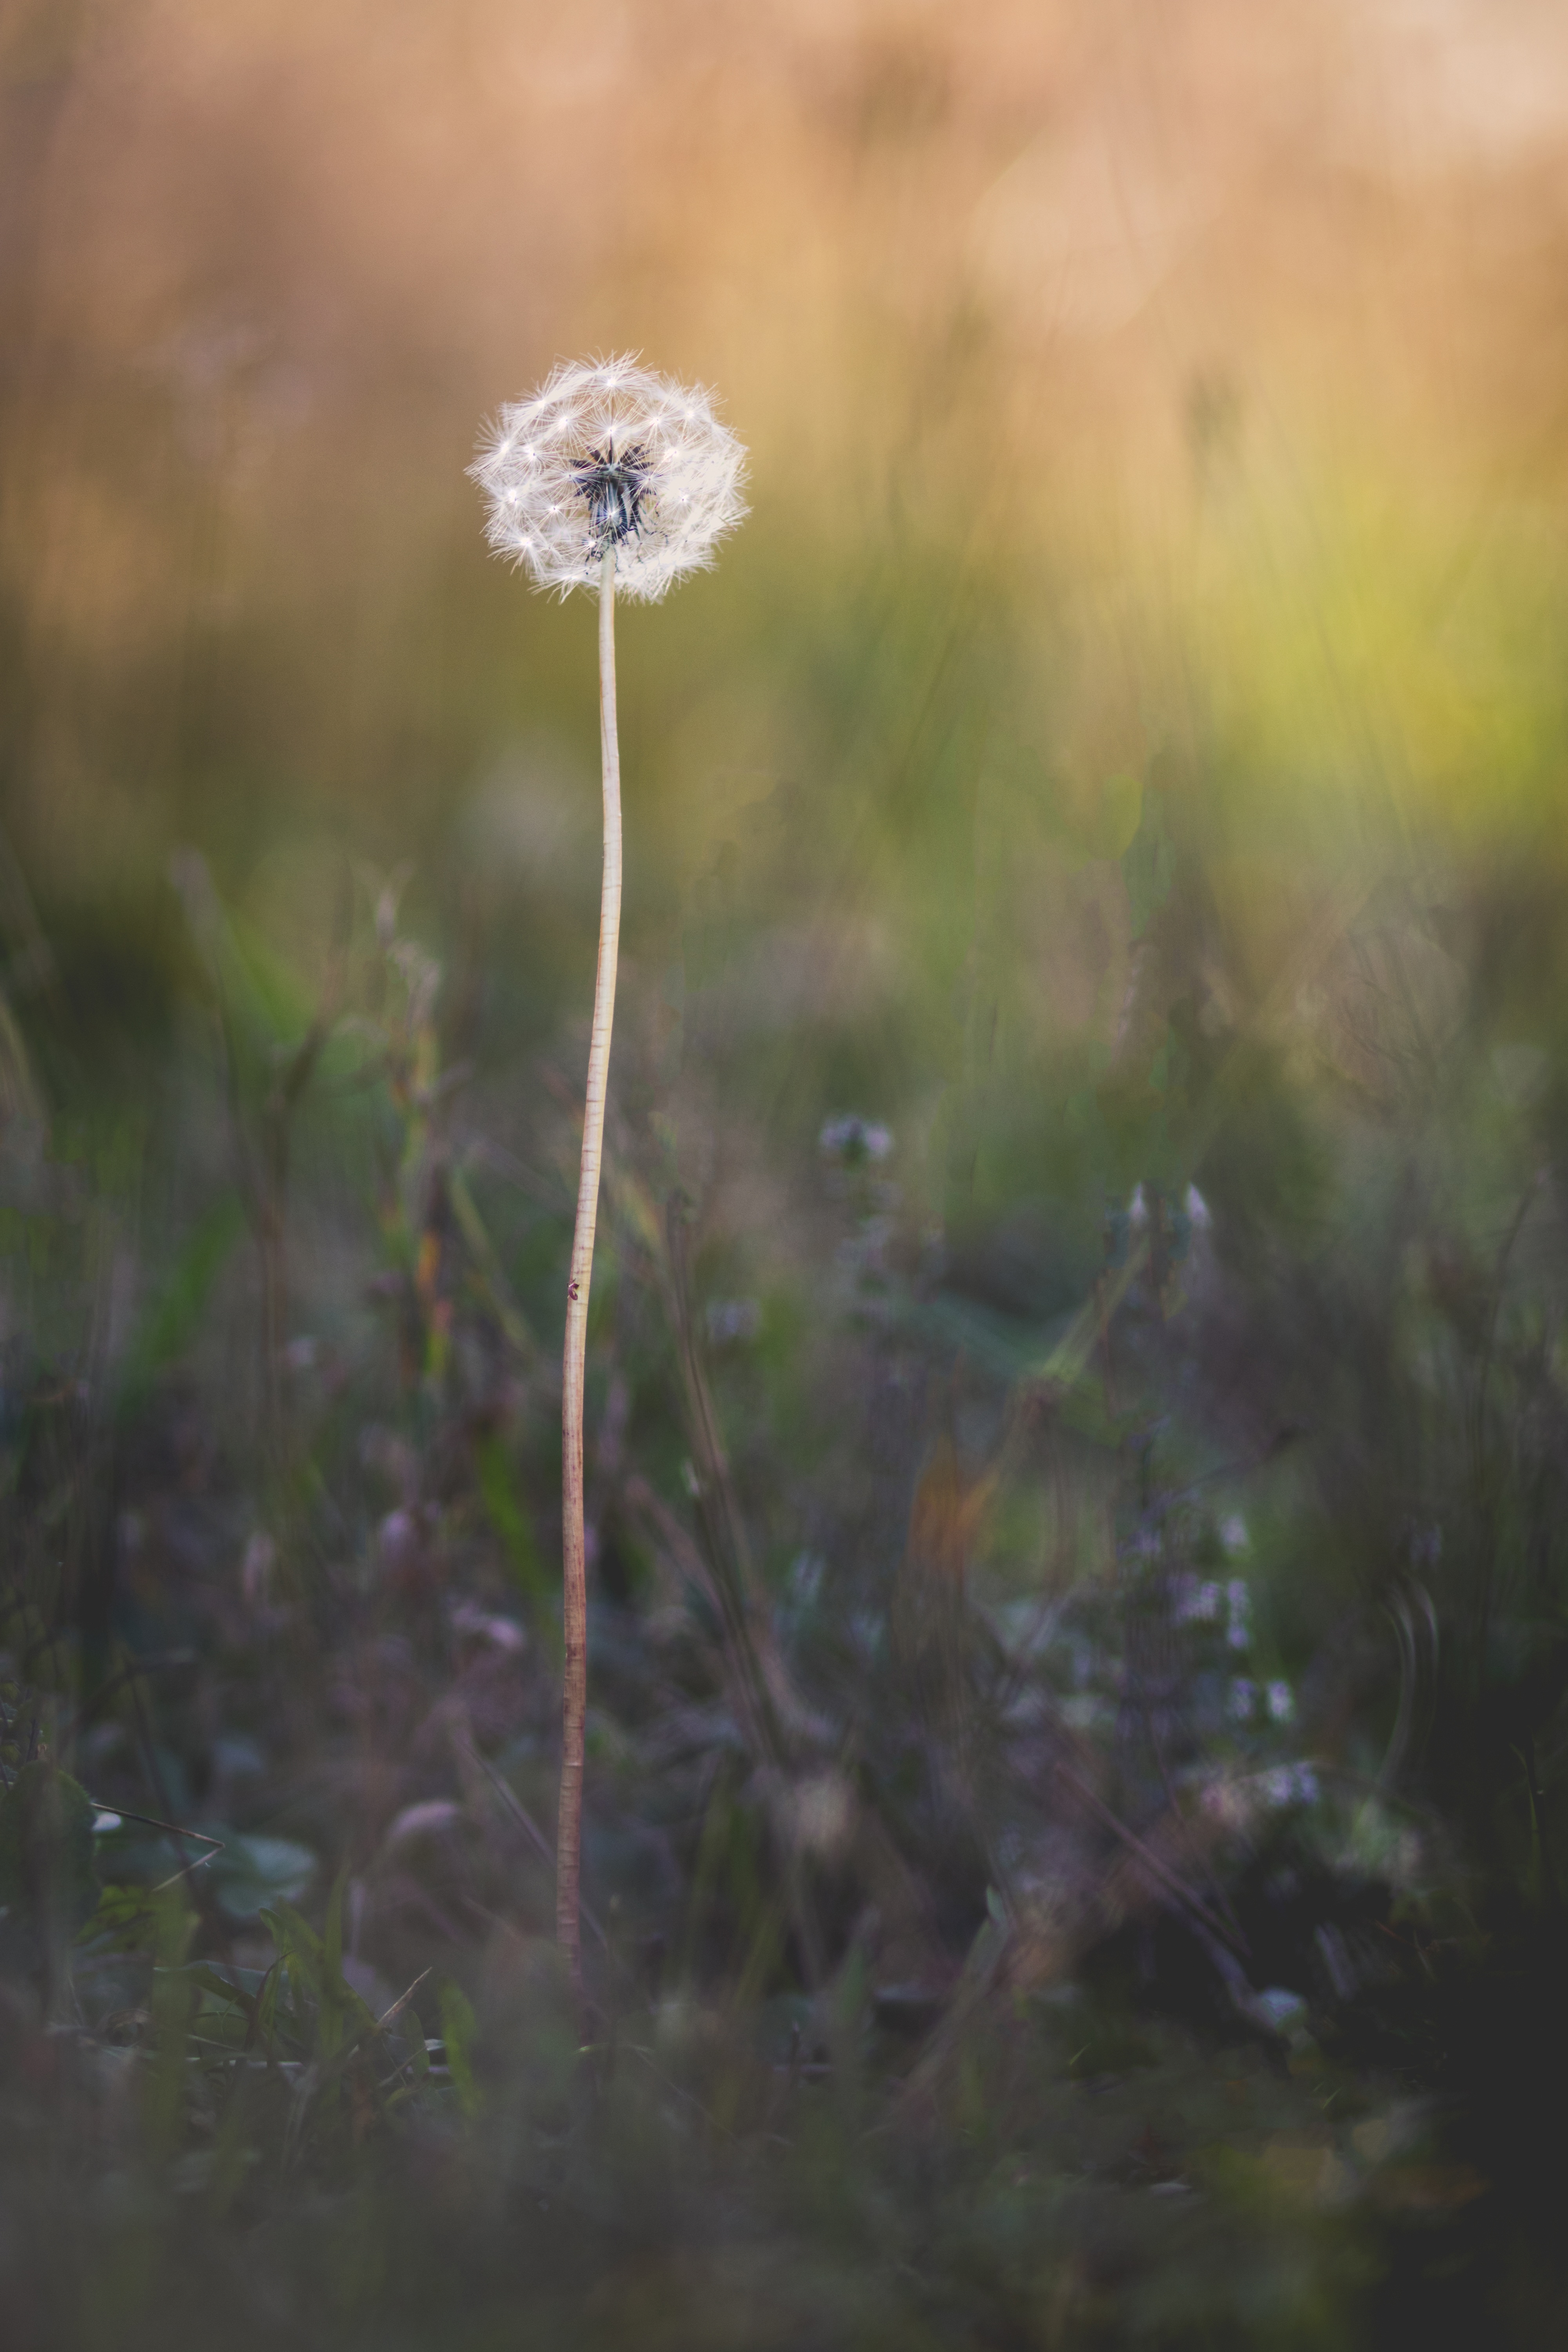
nature, grass, blossom, plant, field, meadow, dandelion, prairie, sunlight, morning, leaf, flower, bloom, summer, dry, spring, green, reflection, macro, autumn, close, flora, wildflower, pointed flower, woodland, faded, macro photography, flowering plant, daisy family, grass family, plant stem, land plant